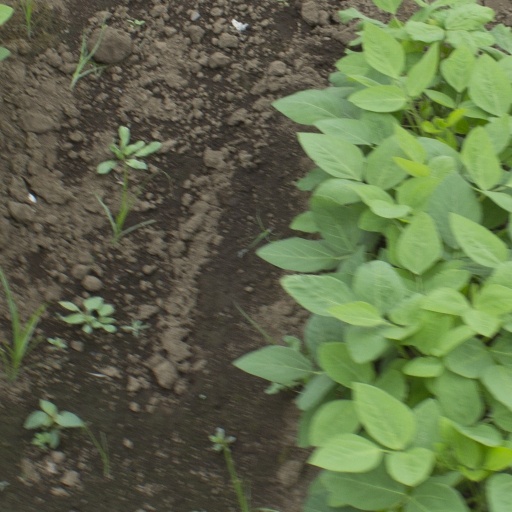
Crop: soybean